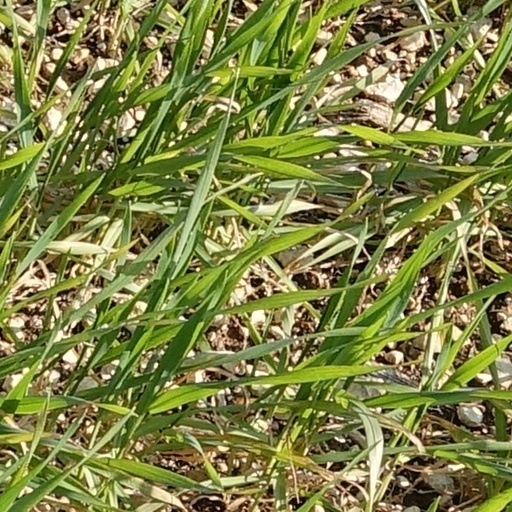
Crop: wheat